Assistep

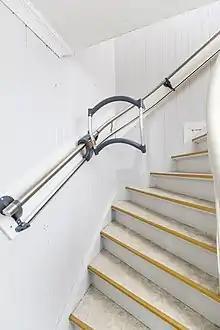
Assistep handrail and handle

AssiStep (Assitech AS) is an accessibility device that can by used by people with reduced mobility to climb and descend the stairs. It consists of a railing system fixed to the wall, on which a handle is attached. The product was developed in Trondheim (Norway) and is now sold in 16 countries.